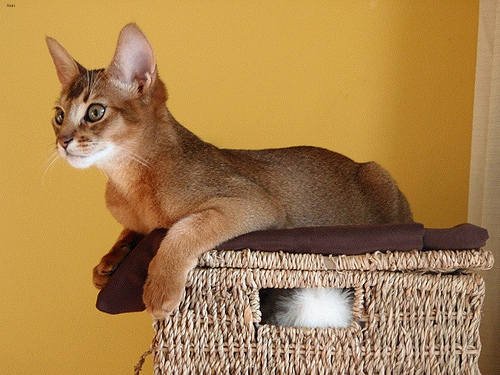
Breed: abyssinian